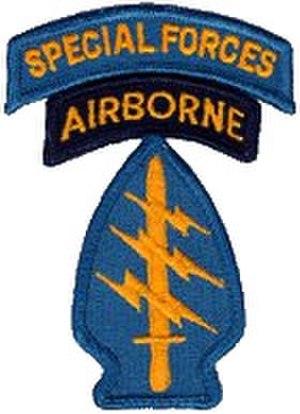
Fort Bragg est une base militaire américaine de l'United States Army qui est située dans les comtés de Cumberland et de Hoke en Caroline du Nord, près de la ville de Fayetteville. Elle est la plus grande base d'entraînement de commandos au monde avec ses 49 km².